Shack Mountain

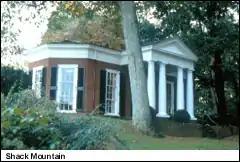

Shack Mountain is a house near Charlottesville, Virginia, that is a tribute to Thomas Jefferson's architectural style. It was designed by and for Fiske Kimball (1881-1955), an architectural historian who was the founder of the University of Virginia School of Architecture, and who is credited with restoring respect for Jefferson's architectural ability. The house derives its name from the Shackelford family, who owned and settled the property in the 18th century.